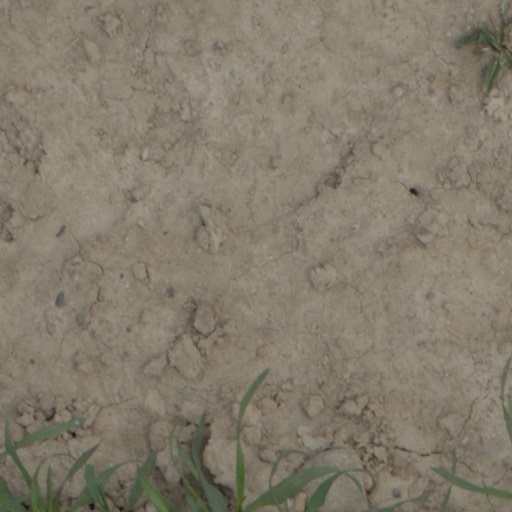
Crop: wheat